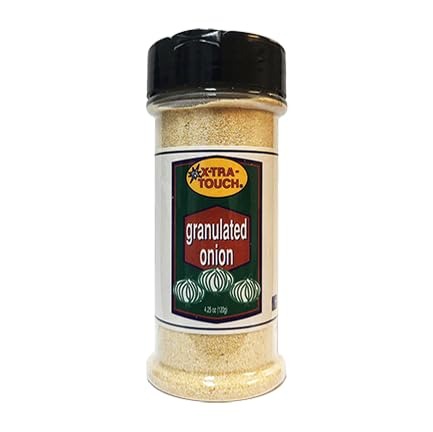
Item Name: X-TRA TOUCH Granulated Onion, 4.25 oz.
Product Description: Dehydrated and finely ground onion with a texture that is finer than dried, minced onion but not as fine as onion powder. Granulated onion has a brighter, fresher, sweeter flavor than onion powder.
Value: 4.25
Unit: Ounce

Price: 2.88